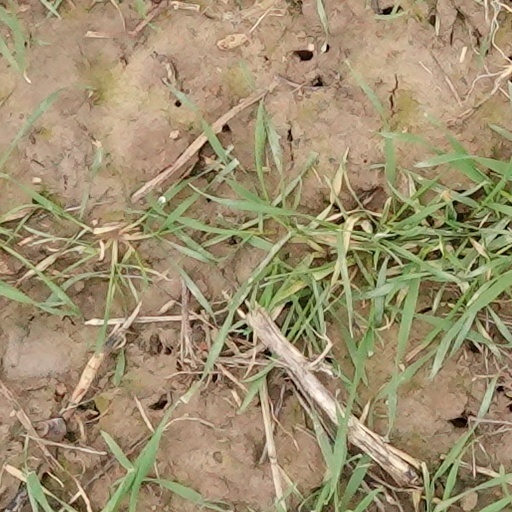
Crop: wheat